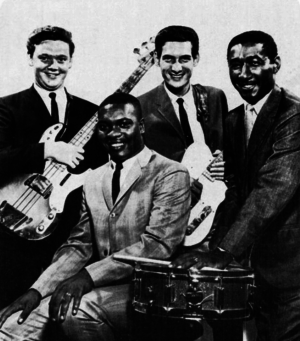
La Southern soul est un type de musique soul qui émerge dans le Sud des États-Unis à la fin des années 1950. Il est aussi appelée Deep soul, en référence au Deep South, le « Sud profond ». Cette musique provient d'une combinaison de plusieurs styles, y compris le blues, la musique country, le rock 'n' roll précoce et une forte influence gospel qui émane des sons des églises noires du sud. L'accent de cette musique n'est pas mis sur ses paroles, mais sur la « sensation » ou sur le groove. Cette puissance rythmique en fait une forte influence dans l'essor de la musique funk. Les termes « Country soul », « Downhome soul » et « Hard soul » sont également utilisés comme synonymes de « Southern soul ». La Southern soul est à son apogée dans les années 1960, lorsqu'est créée la Memphis soul.
Green Onions est une célèbre composition de rock instrumental-soul-rhythm and blues, à base d'orgue Hammond et de Fender Telecaster, sortie en single 45 tours, et dans l'album Green Onions du groupe de soul américain Booker T. and the M.G.'s en 1962.